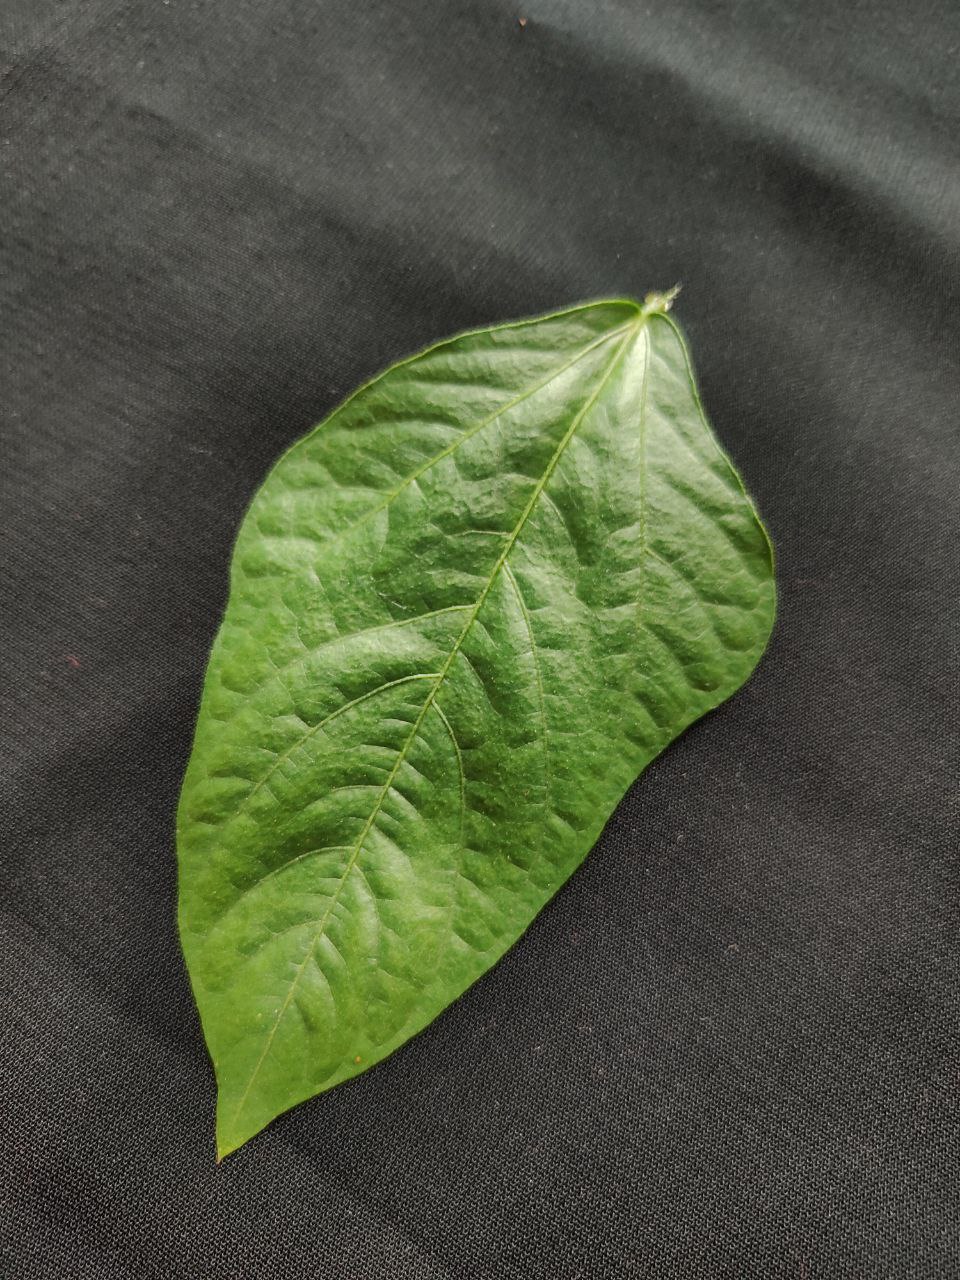
Crop: cowpea
Leaf condition: Fresh Leaf